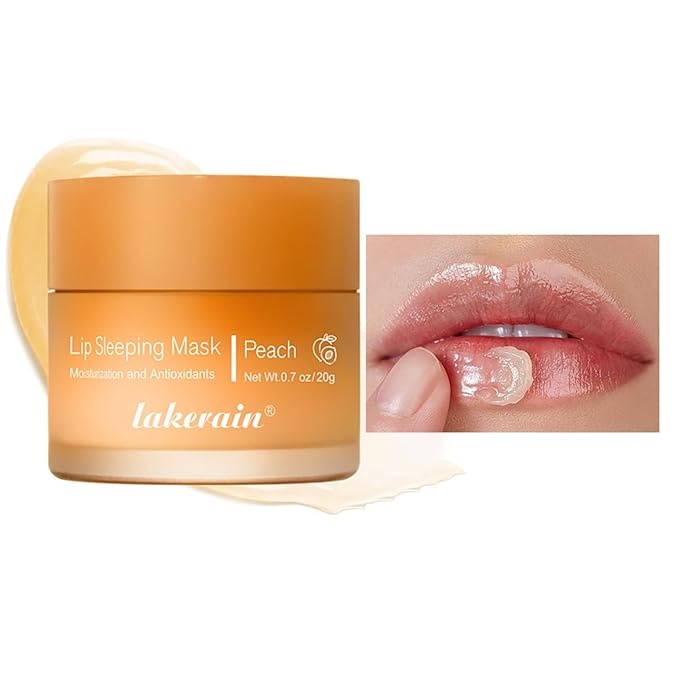
Sleeping Lip Mask, Long-Lasting Nourish & Hydrate Lip Mask, Lip Balm, Lip Oil, Lip Skin Care, Hydrating, Moisturizing Lip Lines Night Sleep Care Lip Anti-chapped Lip Cream (01# Peach)
About This 🥑 Sleeping Lip Mask --- It is rich in sodium hyaluronate, berry and grape essence, shea butter, coconut oil, glycerin, and vitamin E. When used at night, you can apply it on your lips without sticking to them and absorb quickly. 🍊Long-lasting Moisturizing --- This lip mask can moisturize lips, repair chapped lips, and make your lips look pink and tender all the time. Use as a moisturizing lip treatment before bed and an effective exfoliant after waking up. 🍇Multiple Uses --- It can hydrate your lips at night, forming a moisturizing barrier to help moisturize your lips. Use it before makeup and after makeup to make your lips fuller and three-dimensional. 🍑Simple Design --- This lip mask is lightweight and portable and can be used at any time. The compact bottle design is simple and luxurious. It has long-lasting color and is easy to use. 🍒The First Choice for Gift Giving --- Small and cute in appearance, easy to carry, it is the first choice for gifts to your girlfriend, wife, and best friends during festivals. Overview Brand : FYEBOO Item Form : Cream Finish Type : Natural Skin Type : All Color : Pink
Brand: FYEBOO
Category: Health & Beauty > Personal Care > Cosmetics > Skin Care > Lip Balms & Treatments > Medicated Lip Treatments